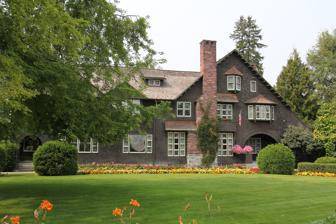
Building: Charles E. Conrad Mansion
Country: United States of America
Year built: 1895
Historic house in Montana, United States United States historic place Charles E. Conrad Mansion U.S. National Register of Historic Places Show map of Montana Show map of the United States Location 313 6th Ave., E., Kalispell, Montana Coordinates 48°11′49″N 114°18′8″W / 48.19694°N 114.30222°W / 48.19694; -114.30222 Area 2.7 acres (1.1 ha) Built 1895 Architect Kirtland K. Cutter Architectural style Norman NRHP reference No. 75001083 Added to NRHP February 20, 1975 The Charles E. Conrad Mansion is a historical Victorian era shingle-style Norman mansion located in Kalispell, Montana .  It was designed by the noted Spokane, Washington , architect Kirtland Cutter .  It was the home of Charles E. Conrad, a late 19th century shipping magnate and early pioneer of Kalispell. Style and construction The style of the architecture is a revivalist version of the vernacular farmhouse style of the architecture of Normandy in France, rather than the version of Romanesque architecture called " Norman architecture ".  Construction of the home began in 1892 and it was completed in November 1895. National Register of Historic Places The mansion is listed on the National Register of Historic Places listings in Flathead County, Montana . See also C. E. Conrad Memorial Cemetery , also listed on the National Register References